Tsutomu Hata

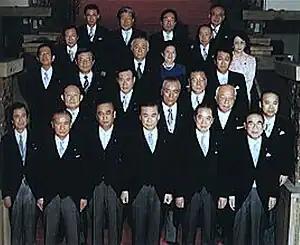
with the Ministers of Hata Government (at the Prime Minister's Official Residence on April 28, 1994)

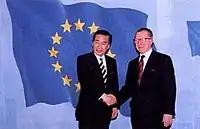
with Jacques Delors (in May, 1994)

In 1969, Hata entered the House of Representatives of Japan, representing Nagano Prefecture as a member of the Liberal Democratic Party. He rose to become a top lieutenant in the Tanaka/Takeshita faction in the 1980s.